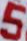
Number: 5